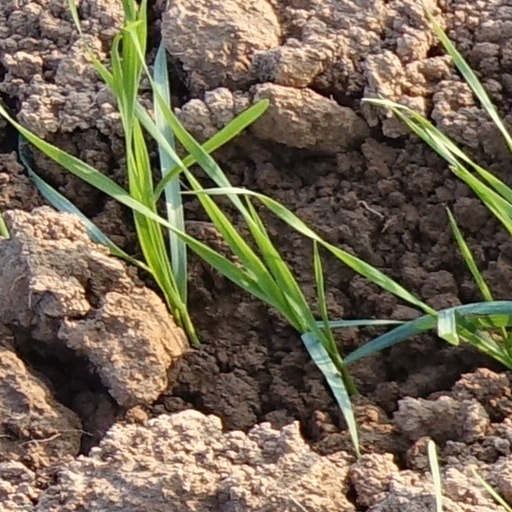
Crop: wheat